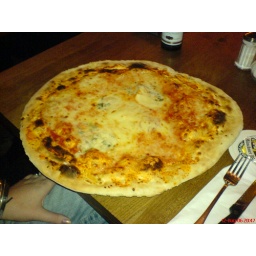
This was Lianne's pizza of choice, we ate them half and half. There is a plate under there ;)